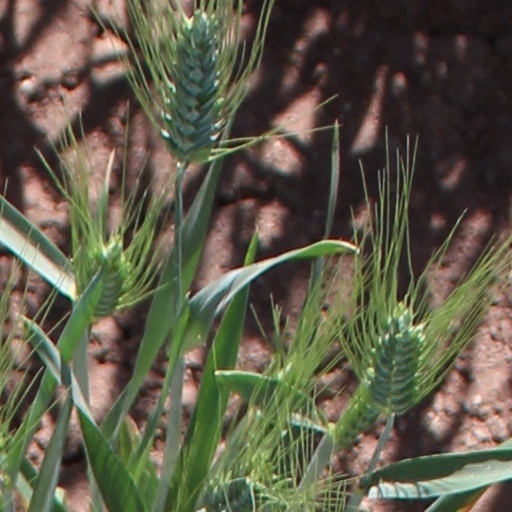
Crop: wheat